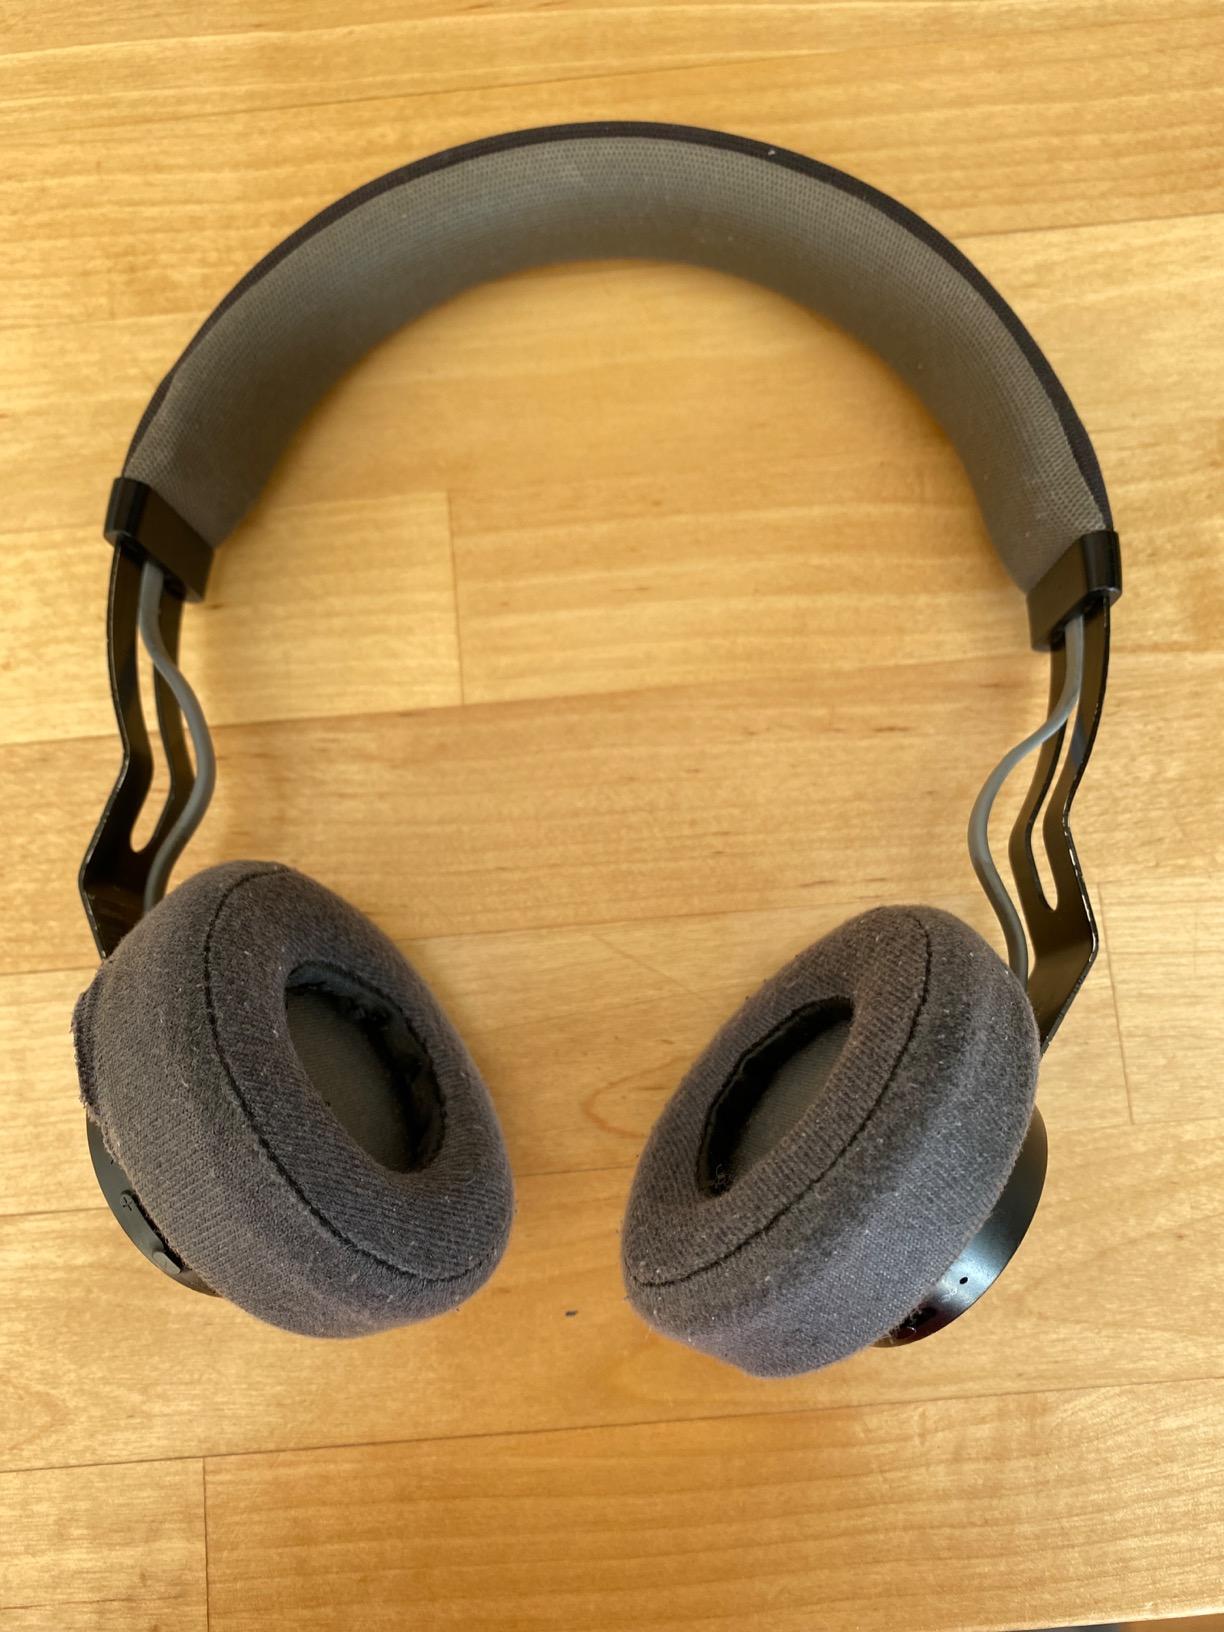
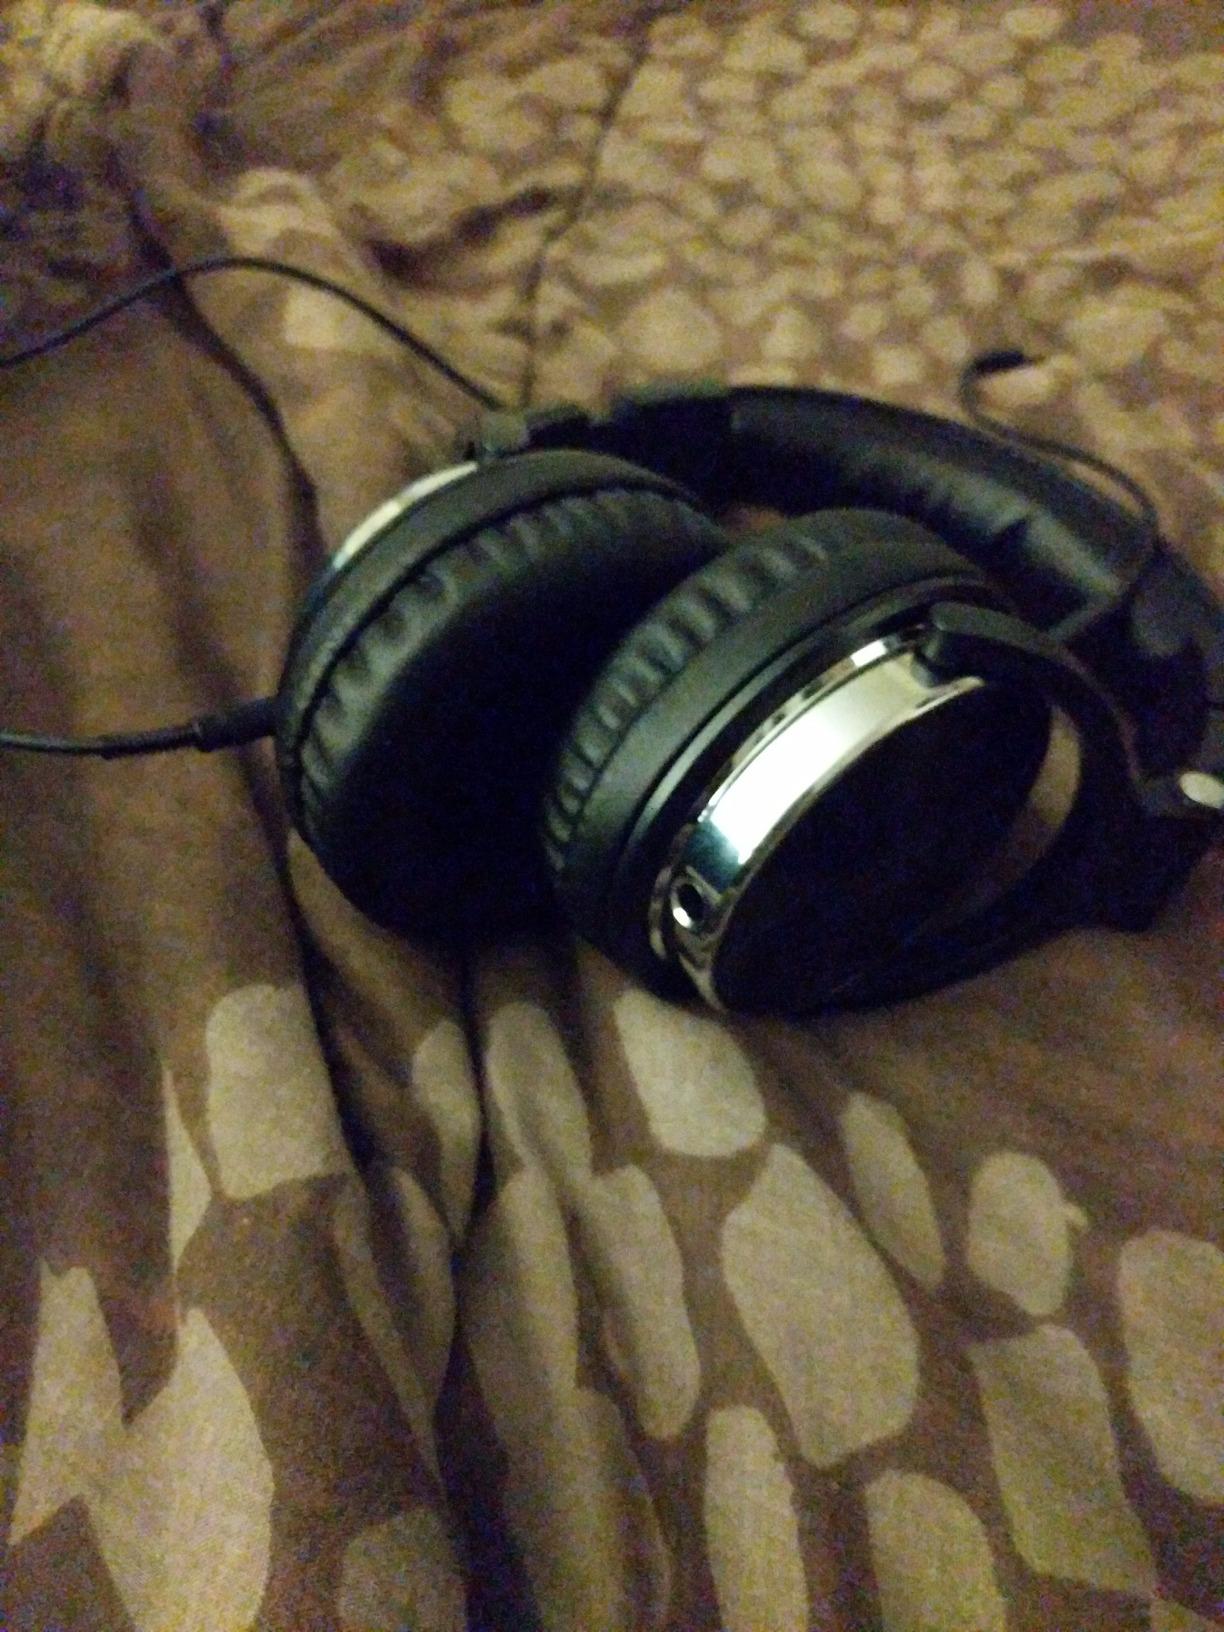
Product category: headphones
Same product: no